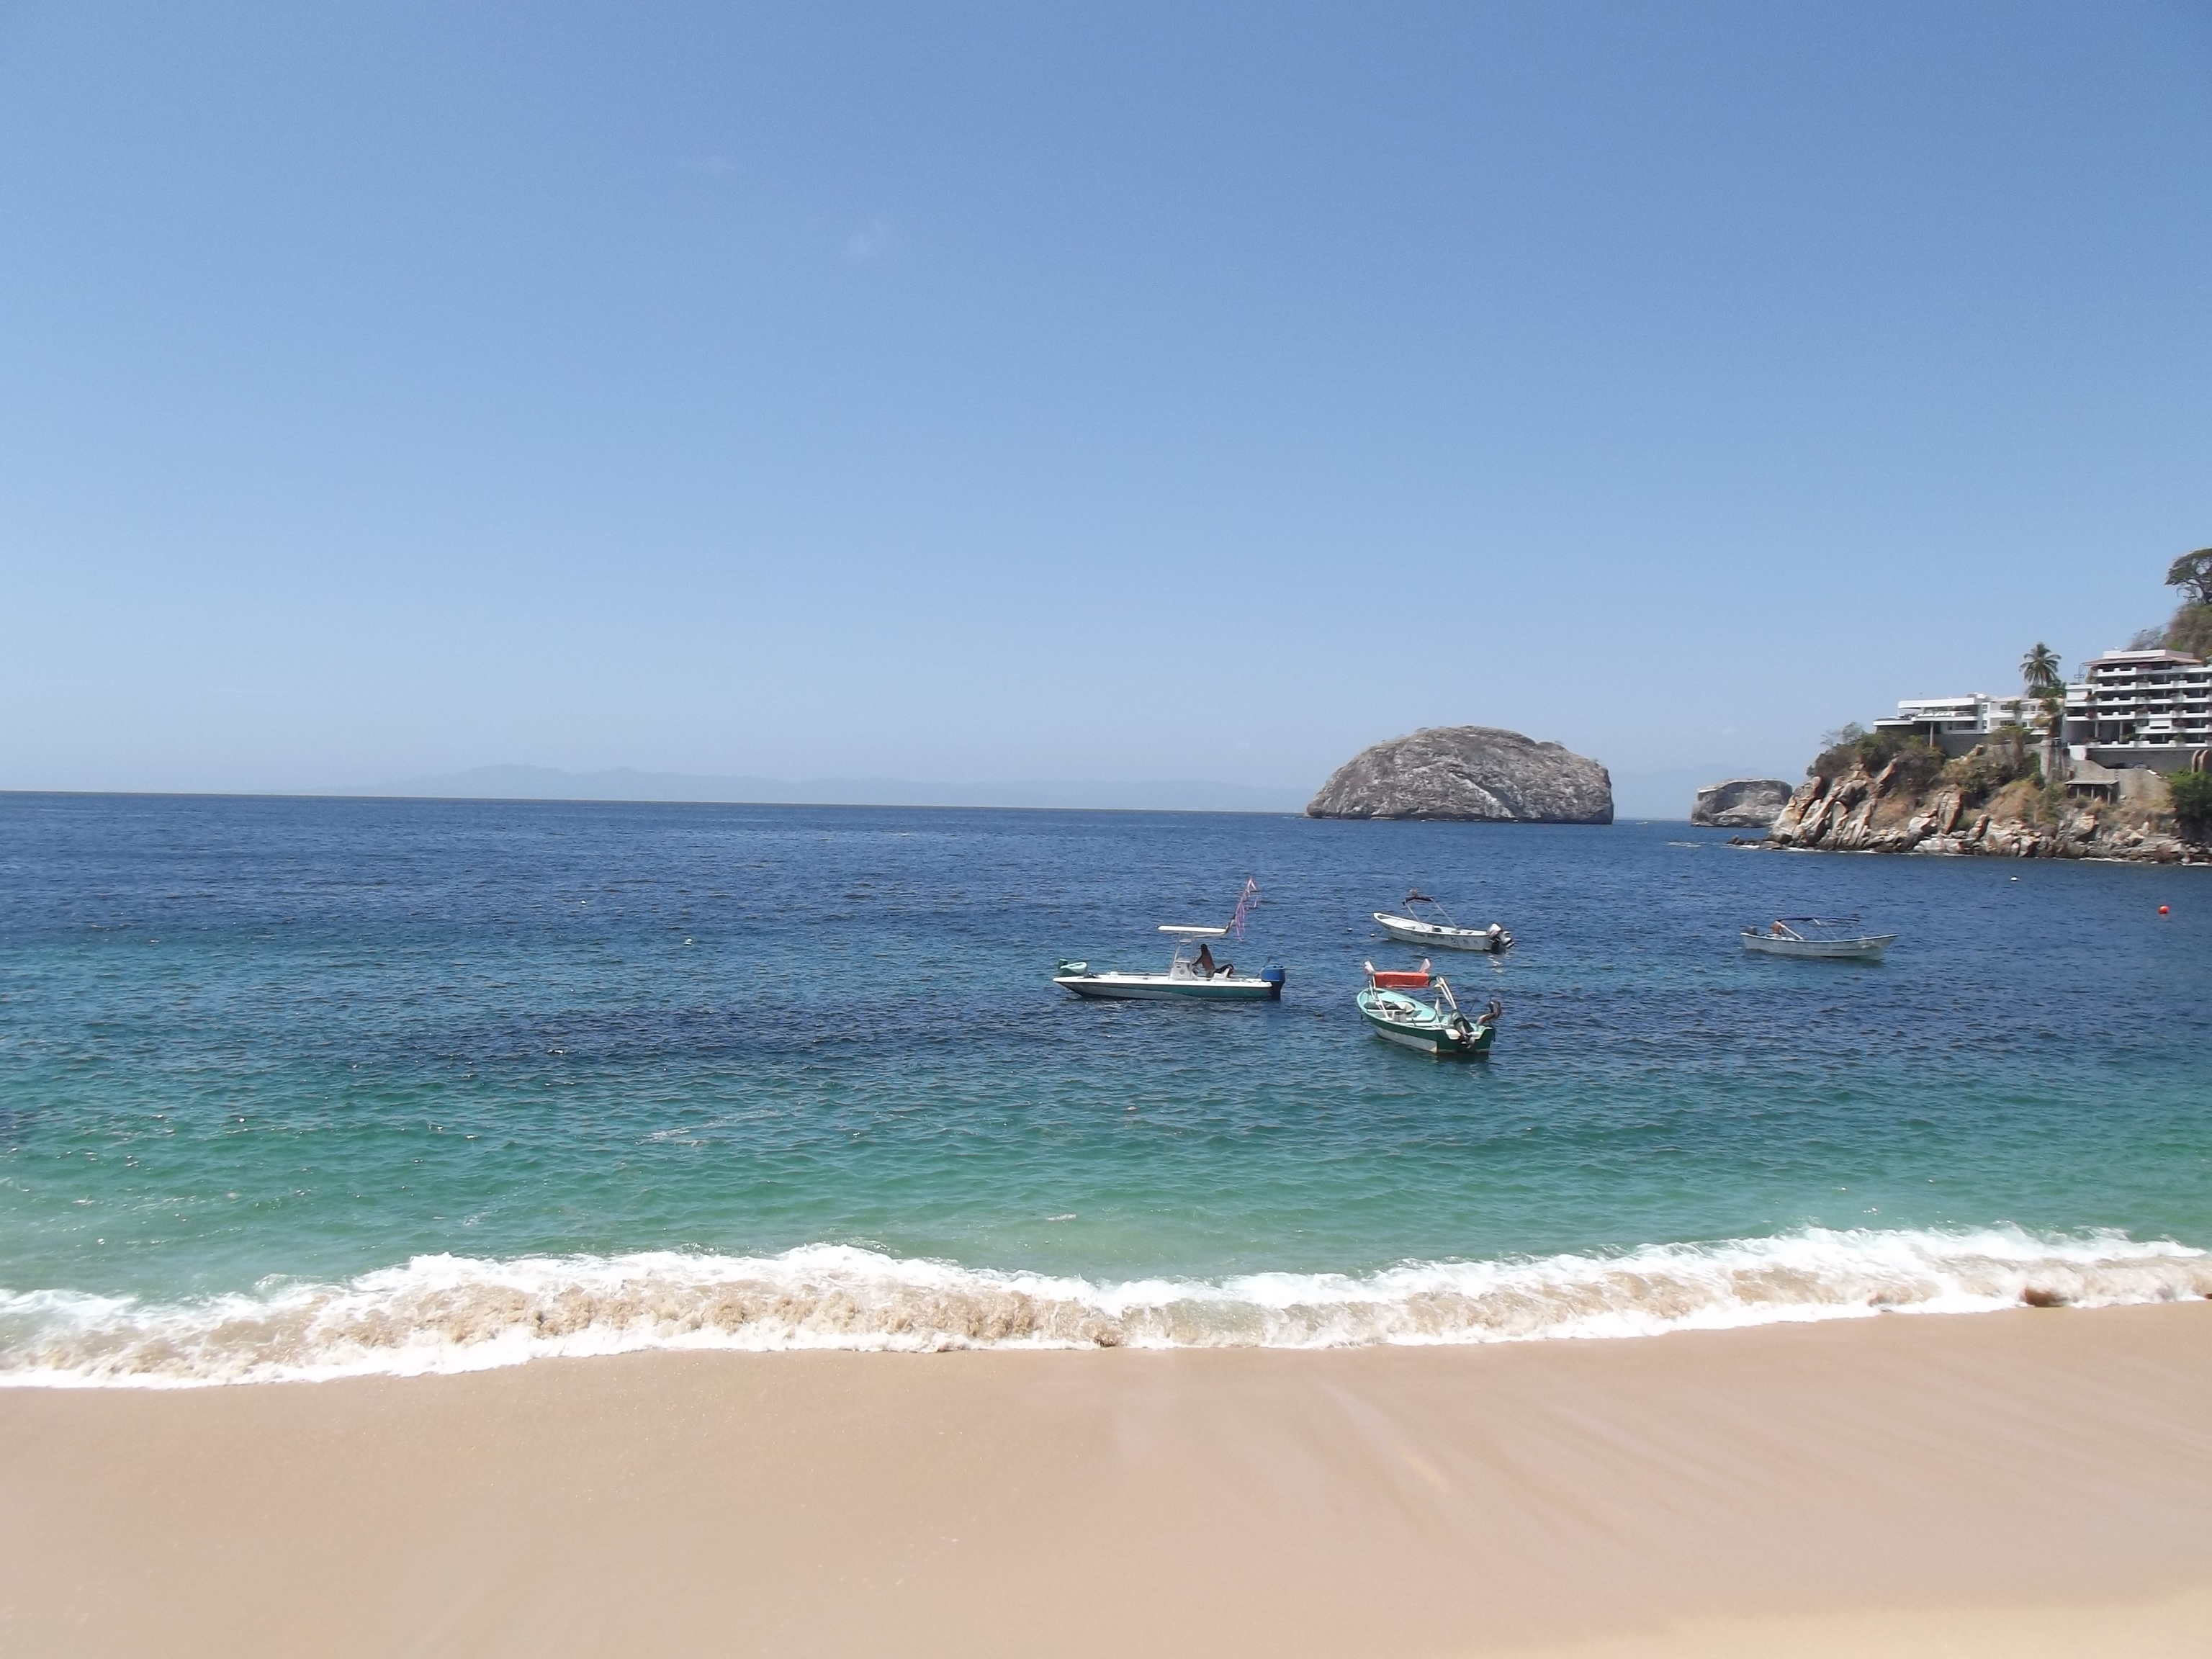
beach, sea, coast, sand, ocean, sky, sun, shore, vacation, cove, bay, body of water, caribbean, cape, islet, puerto vallarta, wind wave